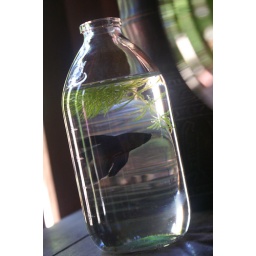
A fish in a bottle in Vietnam